Alessandro Magnoli Bocchi

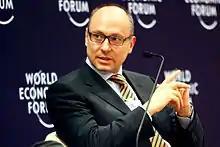
Speaking at World Economic Forum, 2011

Alessandro Magnoli Bocchi (born 25 April 1968), is an Italian economist, investment professional and manager.